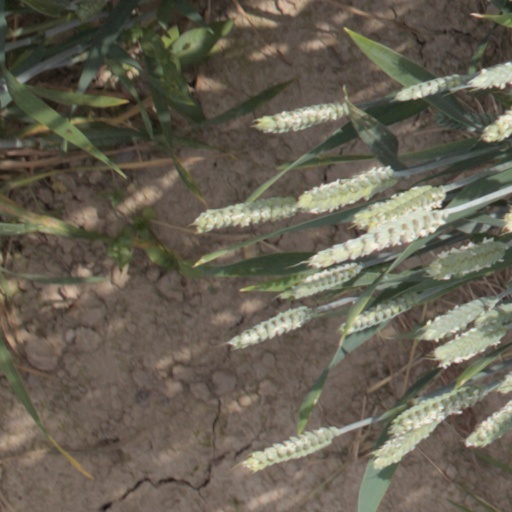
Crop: wheat